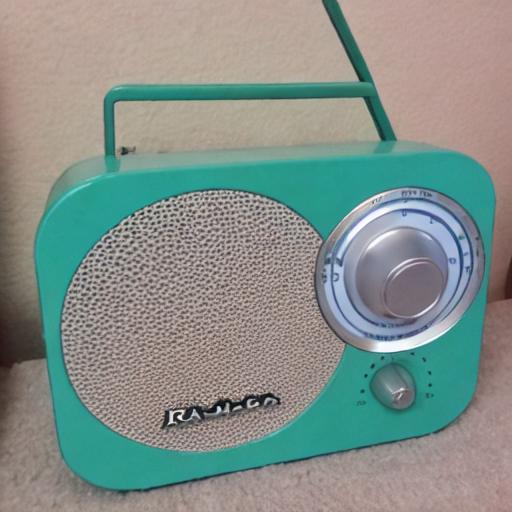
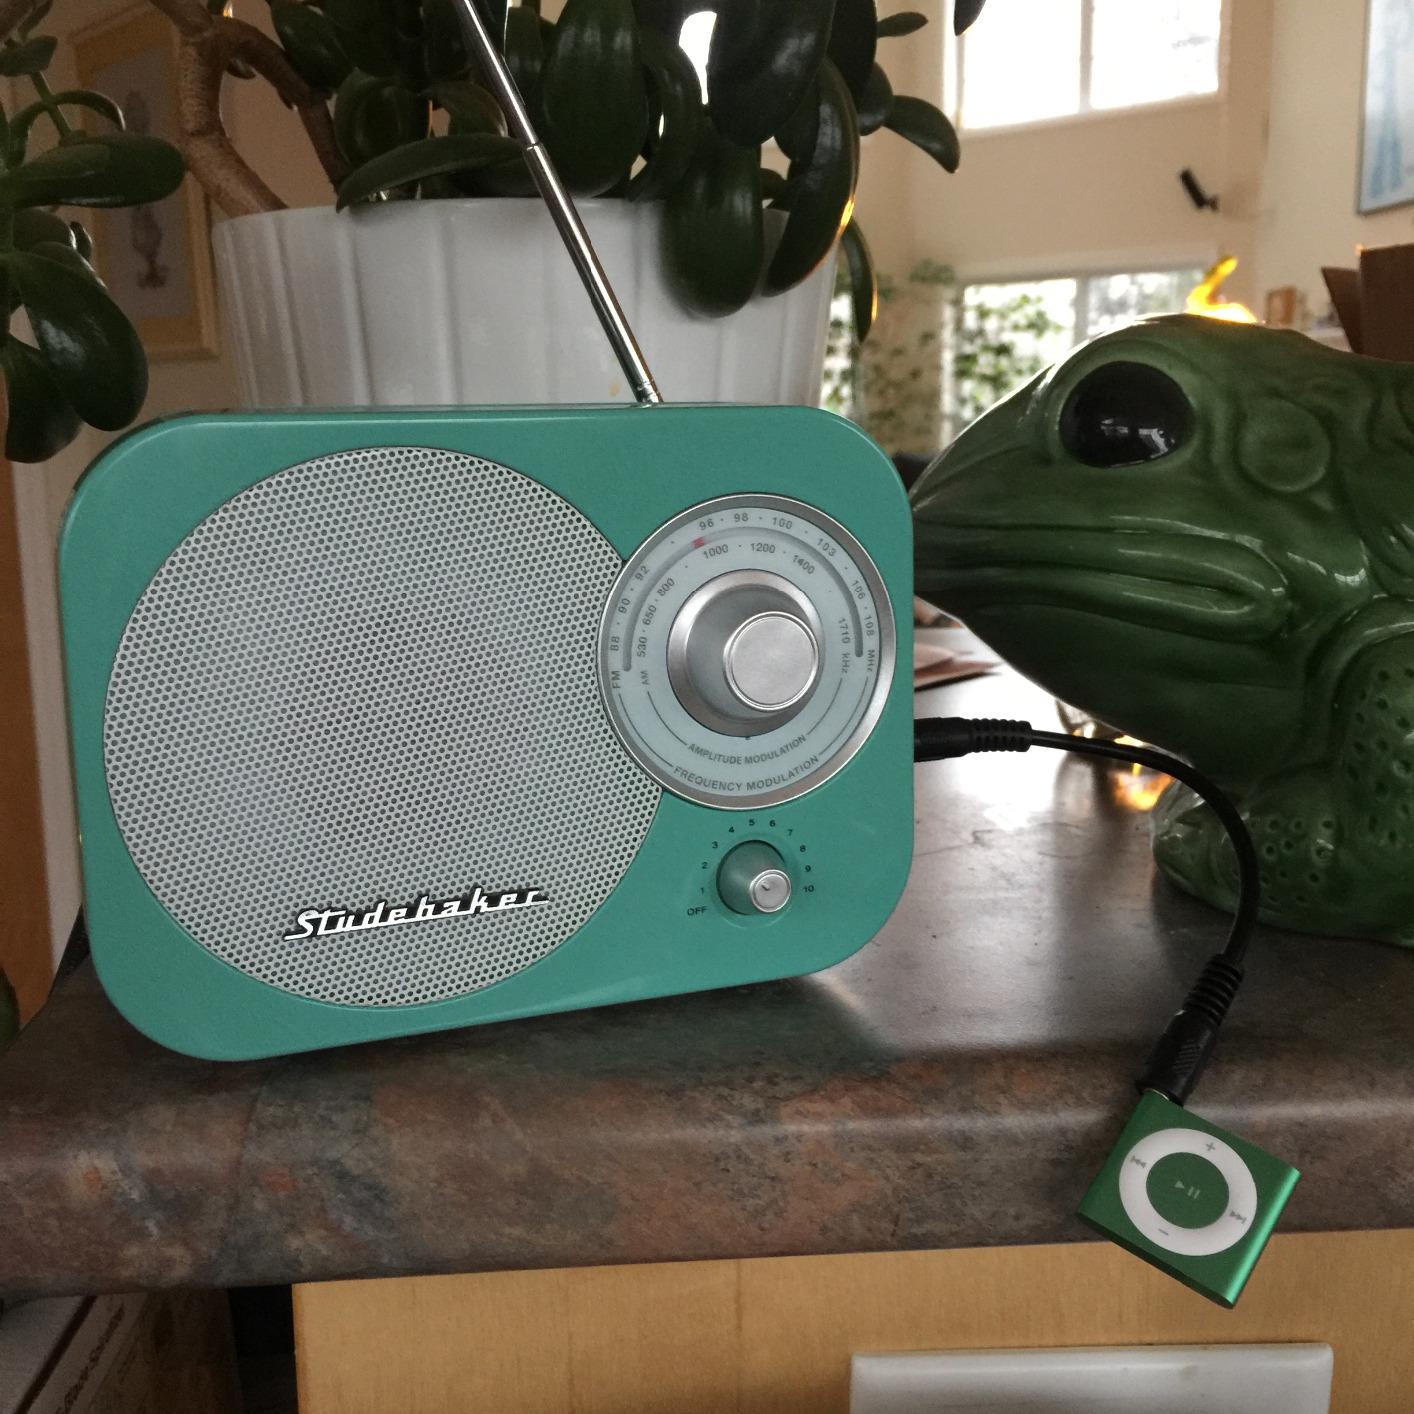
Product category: radio
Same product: no